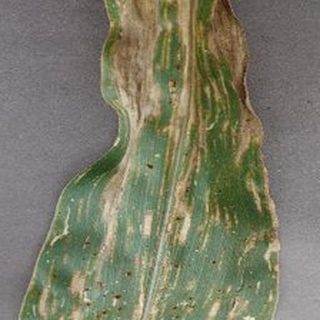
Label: corn_gray_leaf_spot